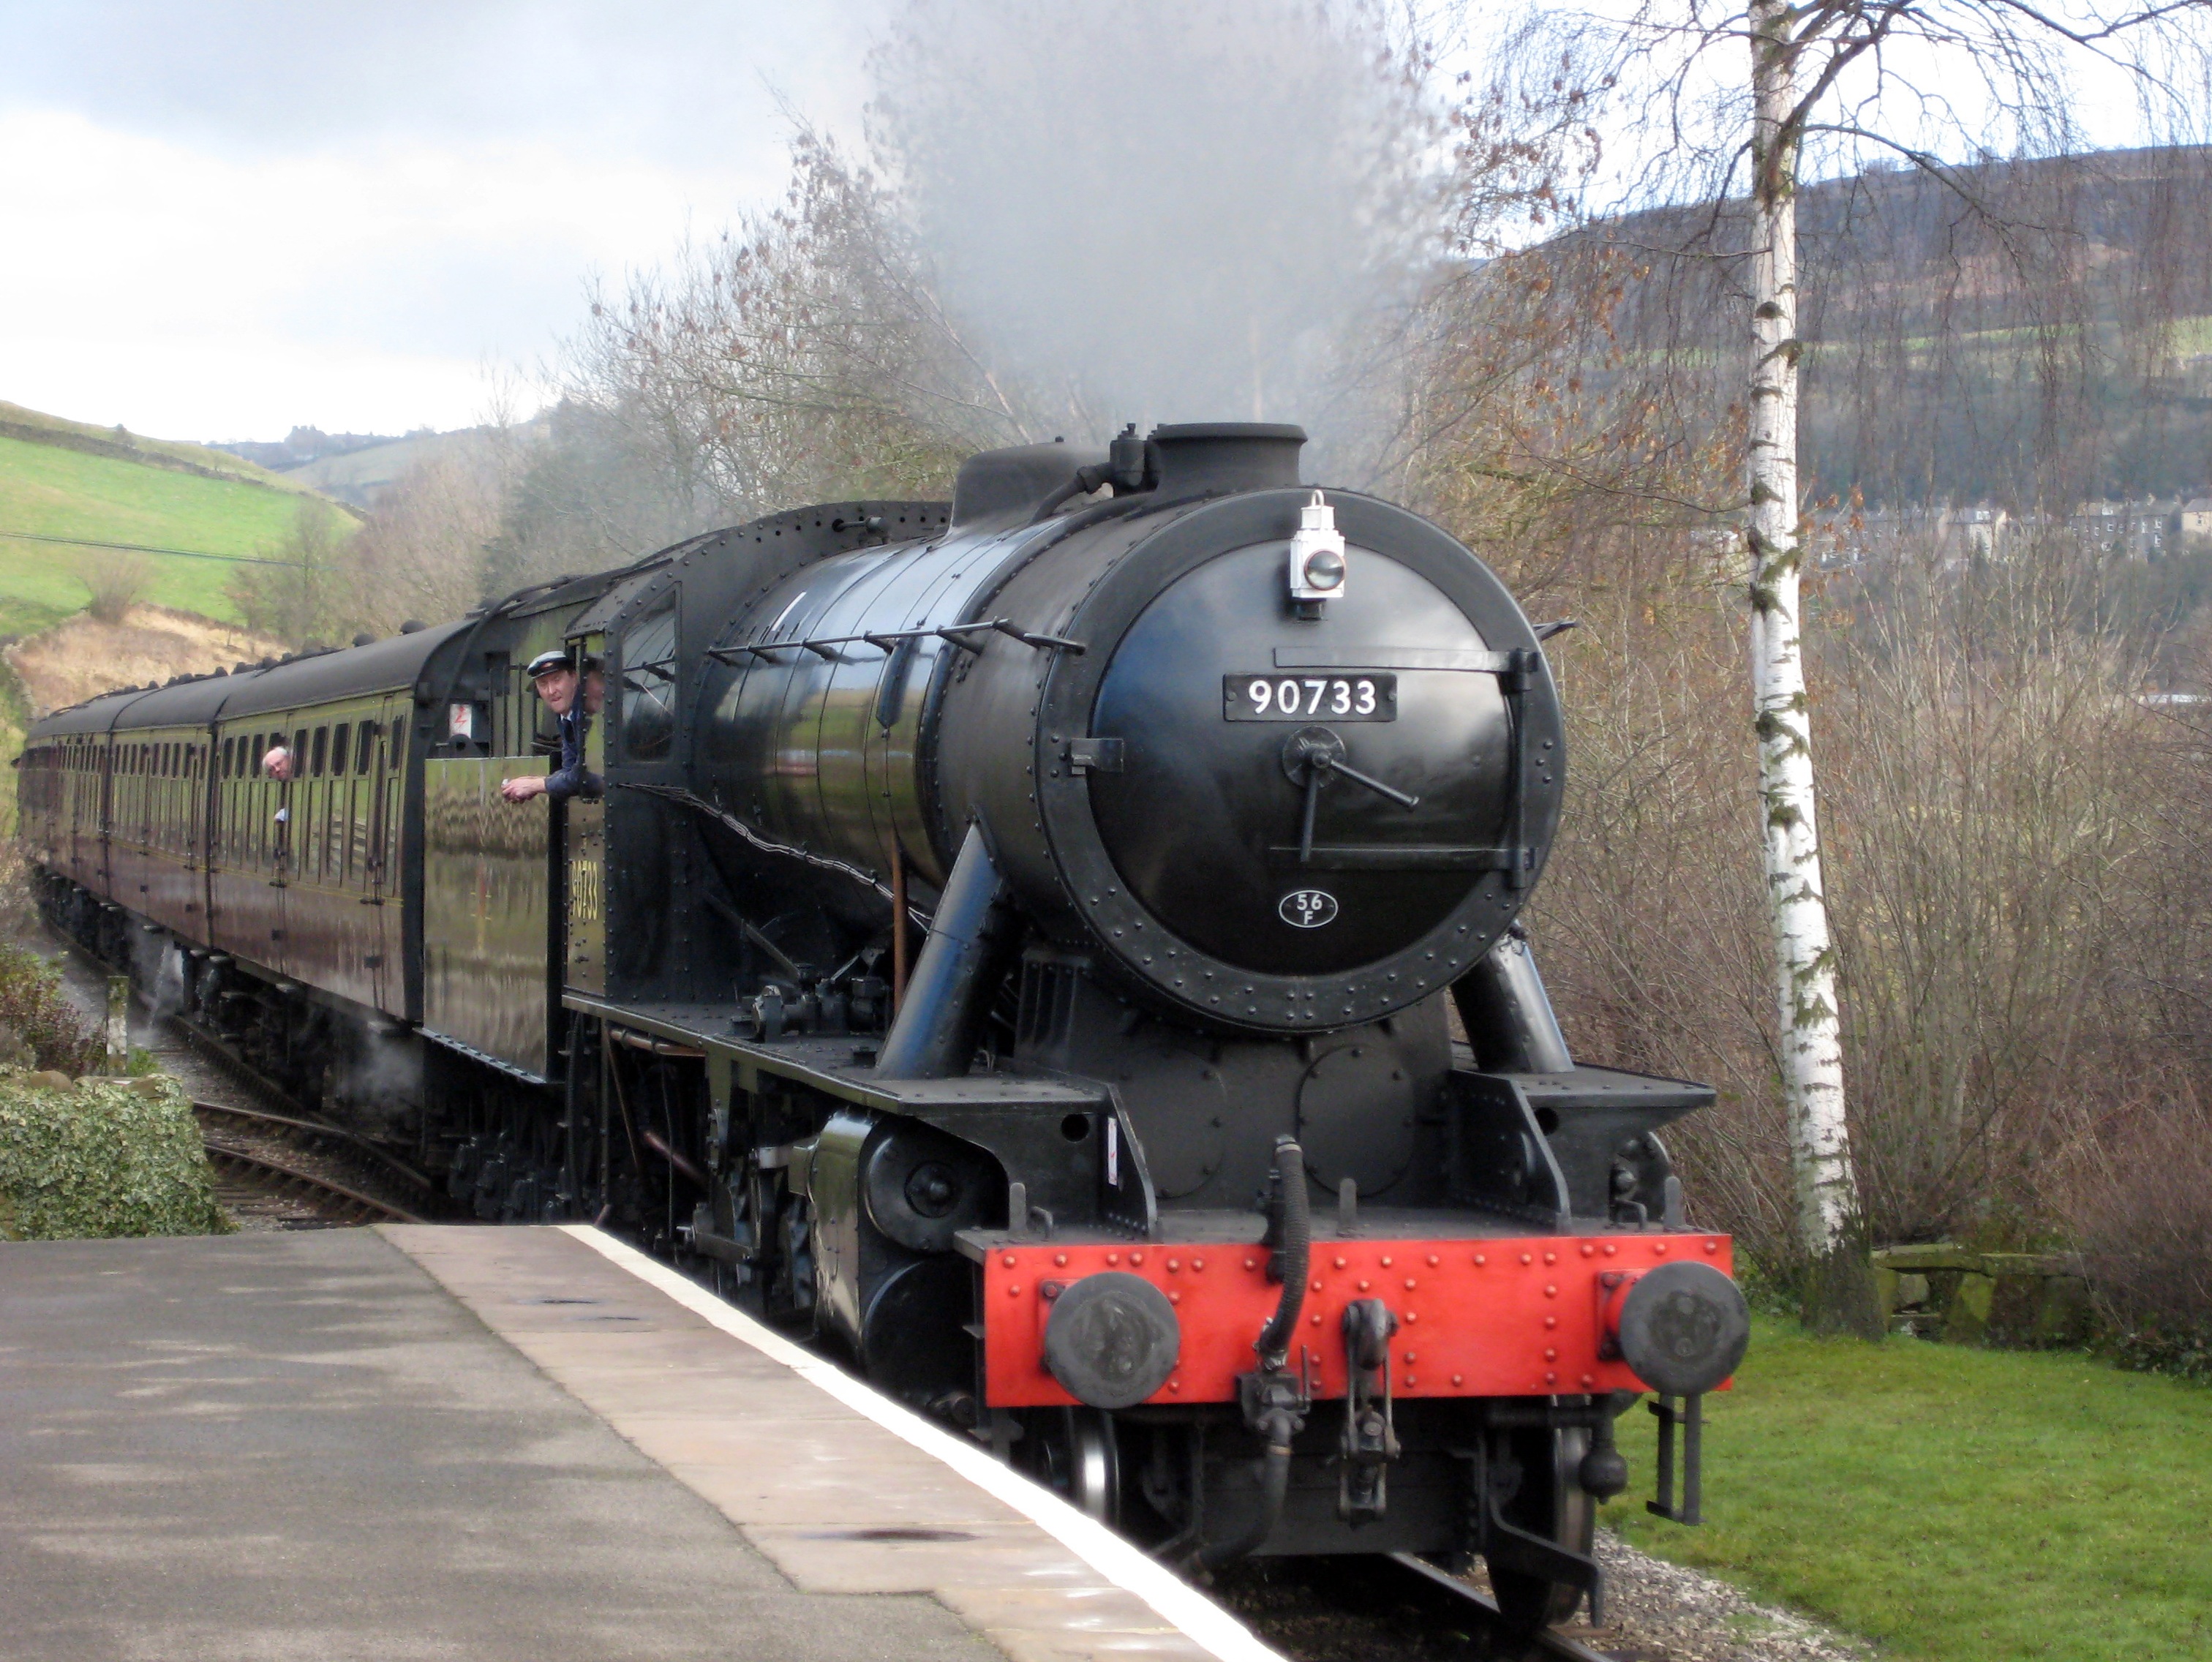
railway, railroad, vintage, retro, steam, old, rail, train, smoke, travel, steel, transportation, transport, vehicle, nostalgia, historic, black, locomotive, engine, steam engine, iron, classic, rail transport, steam train, land vehicle, rolling stock, railroad car